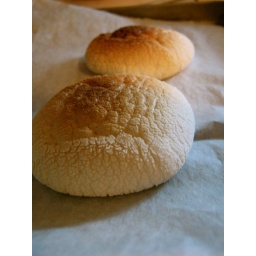
there was a bag in the house